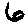
Label: 6